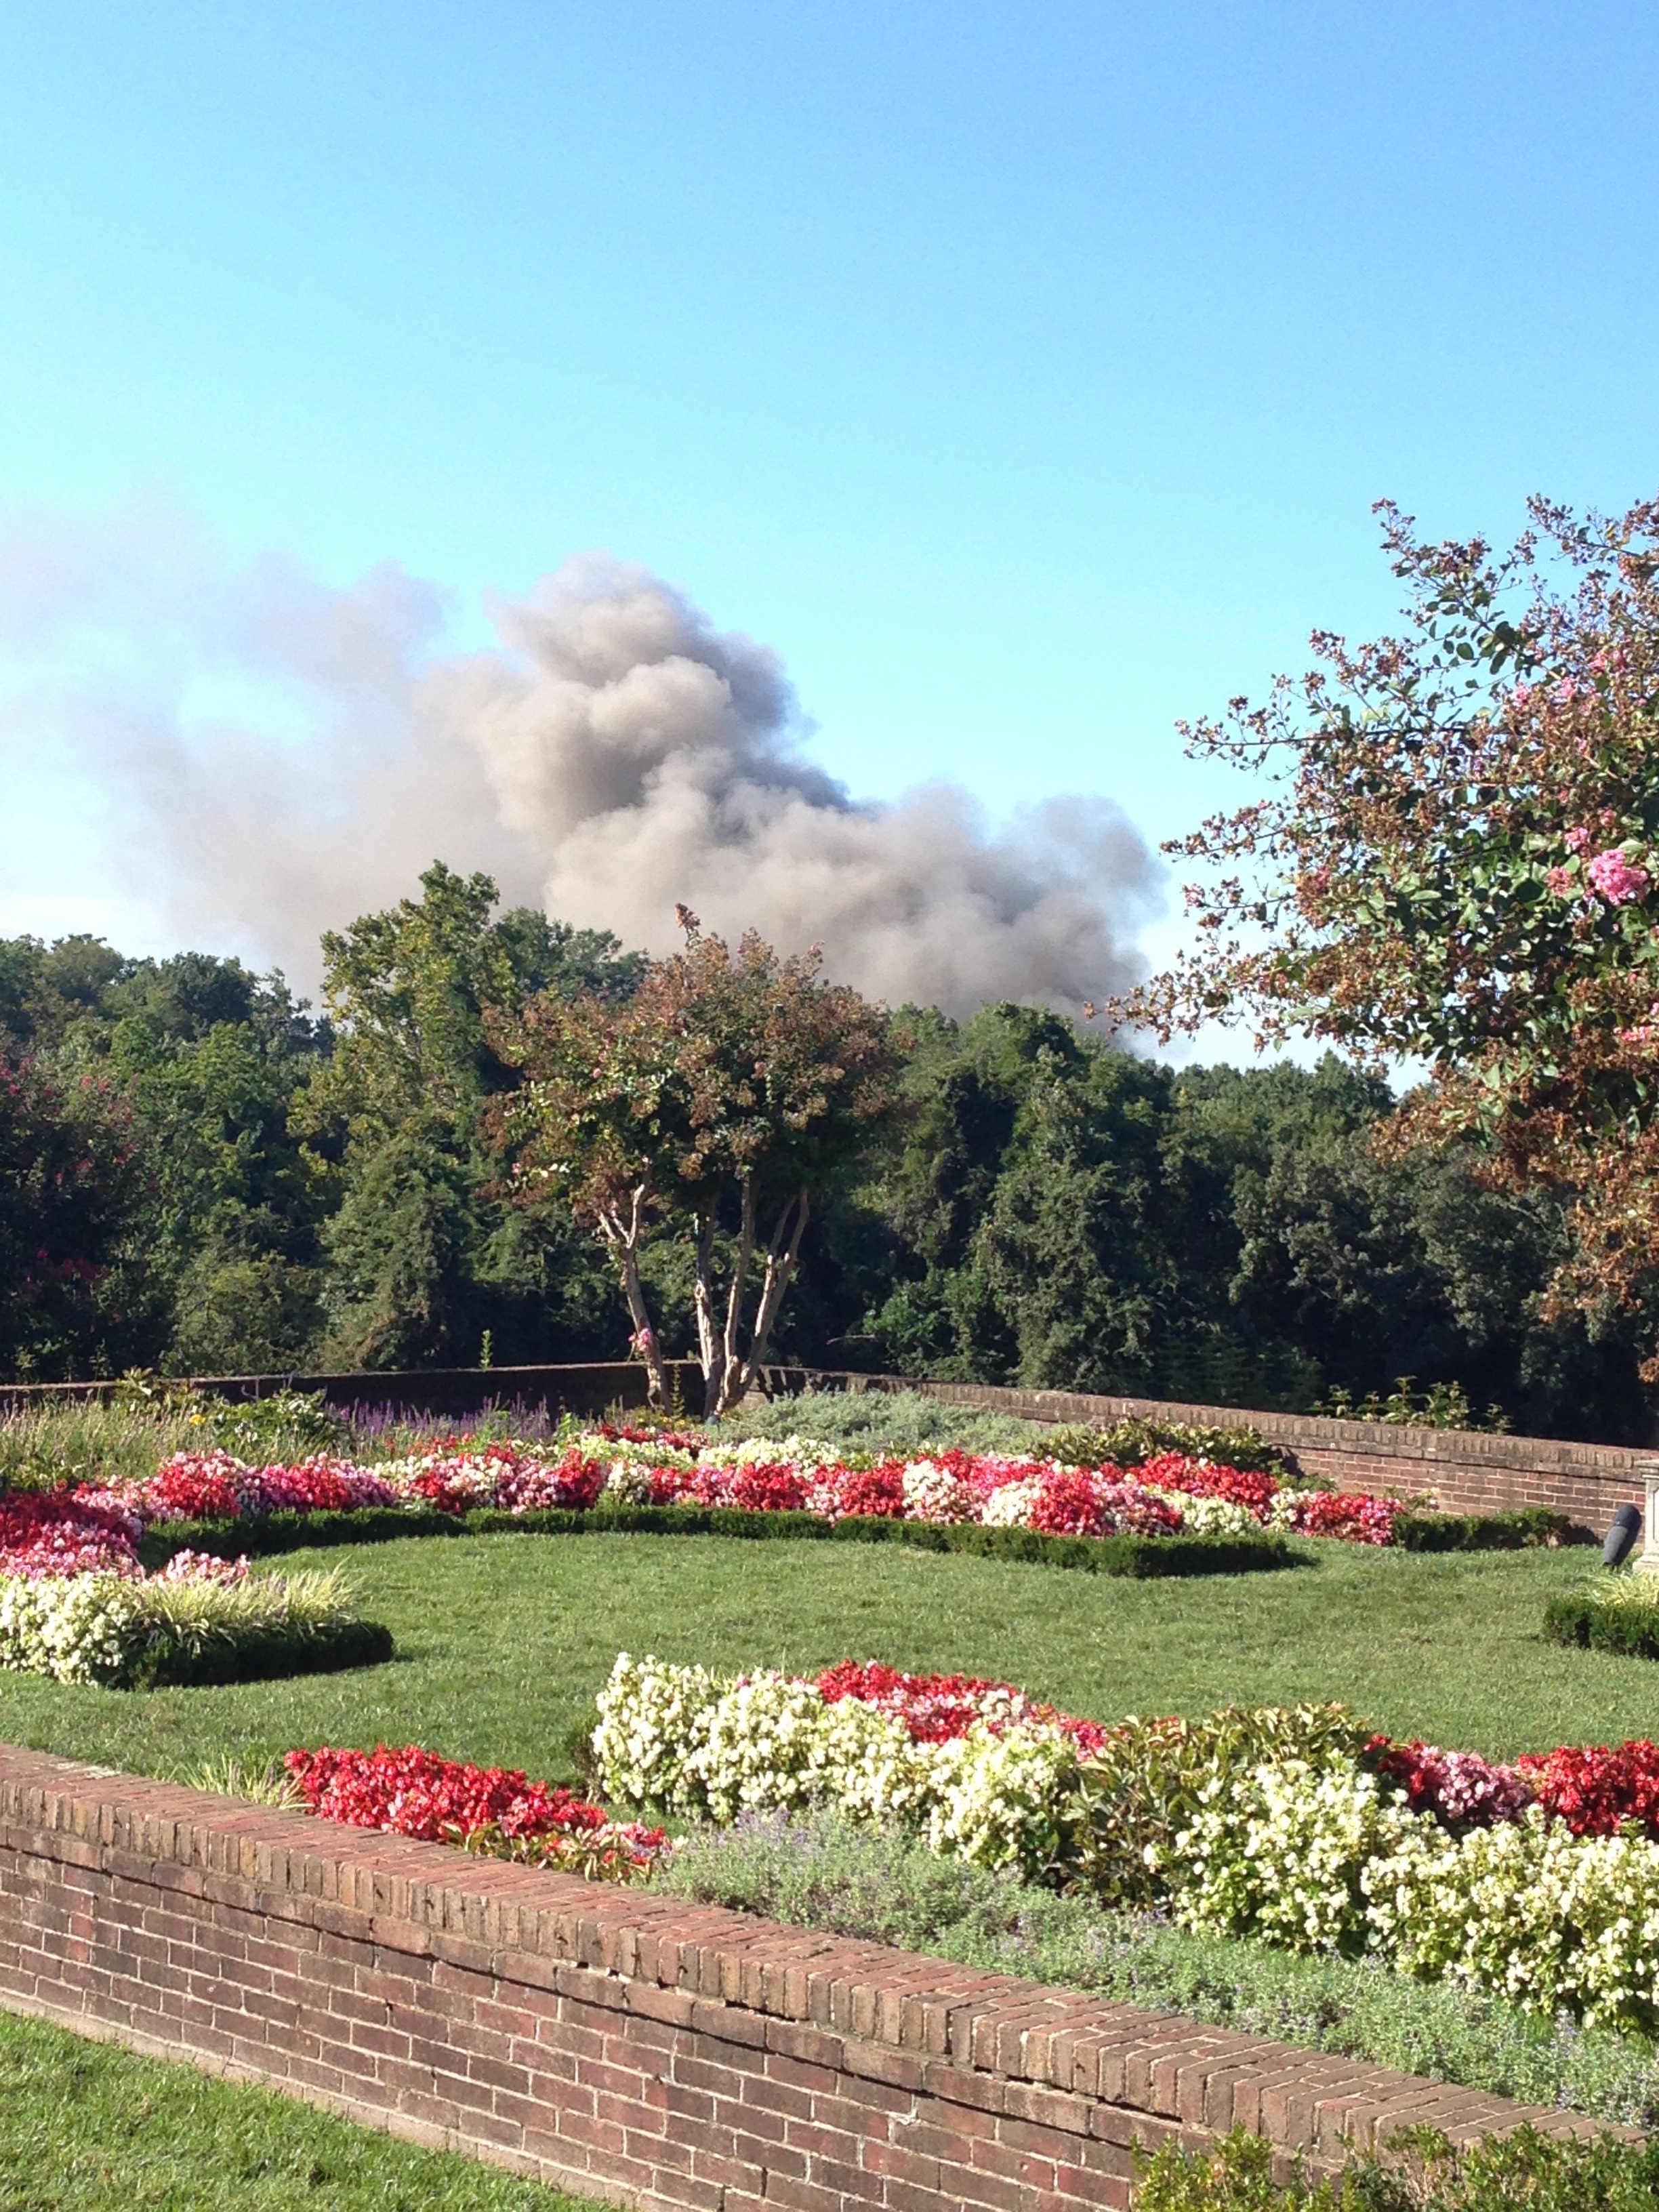
landscape, tree, blossom, plant, field, farm, lawn, flower, smoke, environment, autumn, park, fire, botany, garden, flora, botanical garden, pollution, rural area